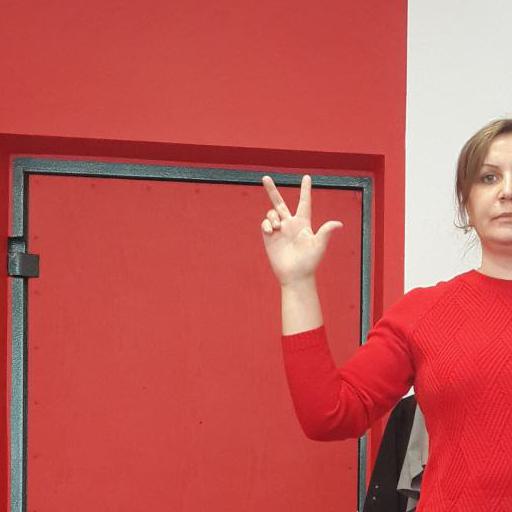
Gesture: three2